Dilly Dally

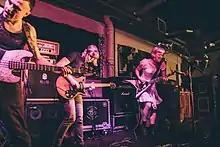
Dilly Dally playing at Rough Trade UK, October 10th 2018

After taking a mental health break, the band got back together in 2017 to write their second full-length record.